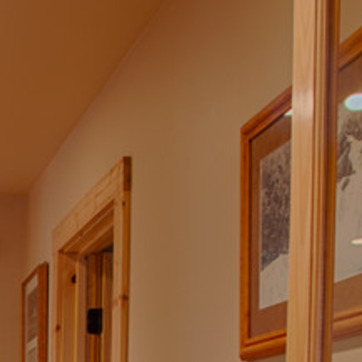
Material: painted